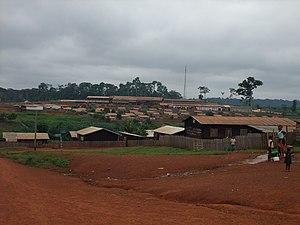
village du Cameroun, région de l'Est, au milieu de la forêt tropicale, ""base-vie"" de Lokomo avec une scierie de bois tropicaux"
Lokomo est un village du Cameroun situé dans le département du Boumba-et-Ngoko et la région de l'Est. Il fait partie de la commune de Salapoumbé.